Skull

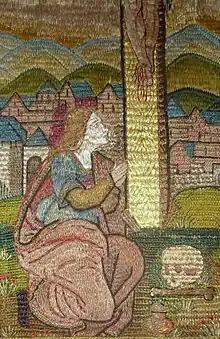
Adam was believed to have been buried on Mount Calvary. Silk embroidery (17th century).

The skull is a complex structure; its bones are formed both by intramembranous and endochondral ossification. The skull roof bones, comprising the bones of the facial skeleton and the sides and roof of the neurocranium, are dermal bones formed by intramembranous ossification, though the temporal bones are formed by endochondral ossification. The endocranium, the bones supporting the brain (the occipital, sphenoid, and ethmoid) are largely formed by endochondral ossification. Thus frontal and parietal bones are purely membranous. The geometry of the skull base and its fossae, the anterior, middle and posterior cranial fossae changes rapidly. The anterior cranial fossa changes especially during the first trimester of pregnancy and skull defects can often develop during this time. The prenatal growth of the anterior cranial fossa is not uniform. During the first trimester, there is allometric growth, with the longitudinal dimension increasing from 5 to 17 millimeters between the 8th and 14th week of fetal life. At the same time, the angle of the anterior cranial fossa decreases, and its depth increases towards the middle cranial fossa. In the second trimester, growth continues but becomes more uniform, with only slight changes in the angle of the anterior cranial fossa. There is a gradual decrease in the angle between the lesser wings of the sphenoid bone as the depth of the anterior cranial fossa increases in the frontal plane.